Barfing in the Backseat: How I Survived My Family Road Trip

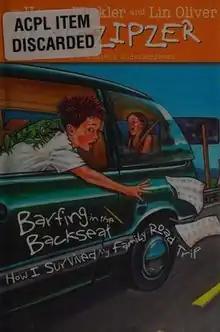

Barfing in the Backseat: How I Survived My Family Road Trip is the twelfth book in the "Hank Zipzer" children's book series by Henry Winkler and Lin Oliver.